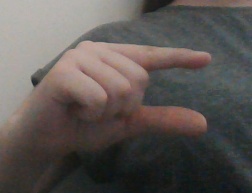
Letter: dal